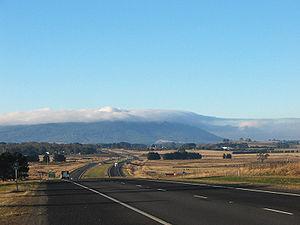
La Calder Freeway